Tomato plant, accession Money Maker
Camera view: horizontal (90 deg, fisheye); turntable rotation: 0 degrees
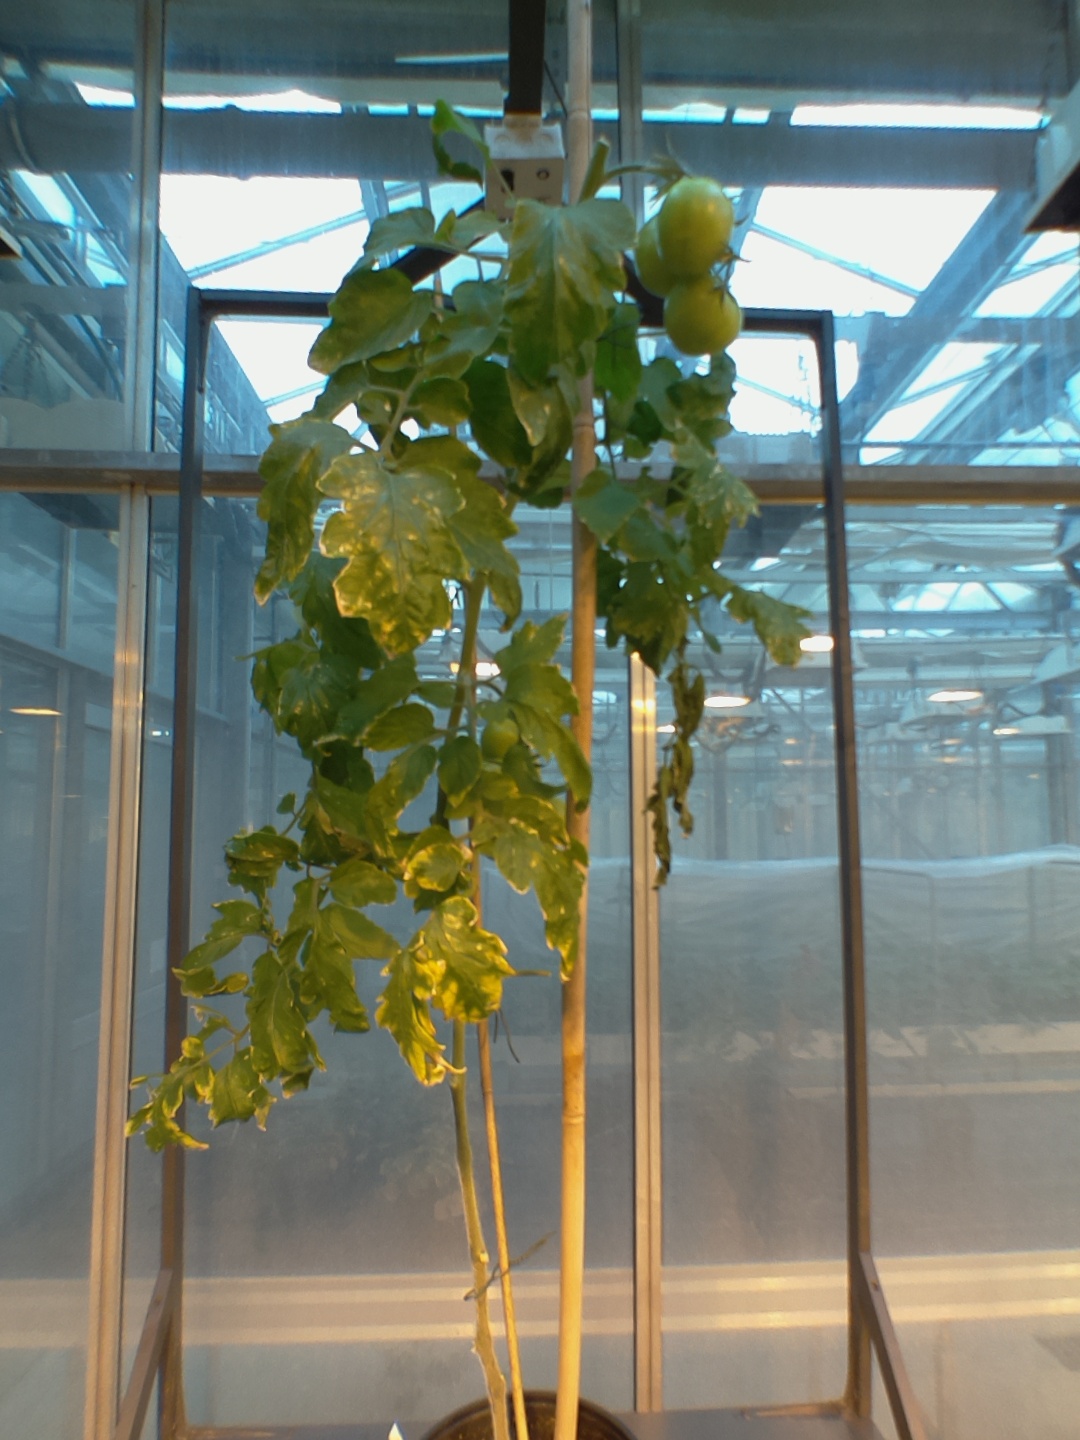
BBCH growth stage 80: fruits start showing typical ripe color (orange -> red)